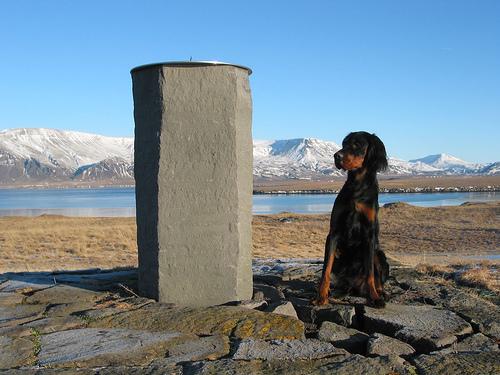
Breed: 228-n000085-Gordon_setter